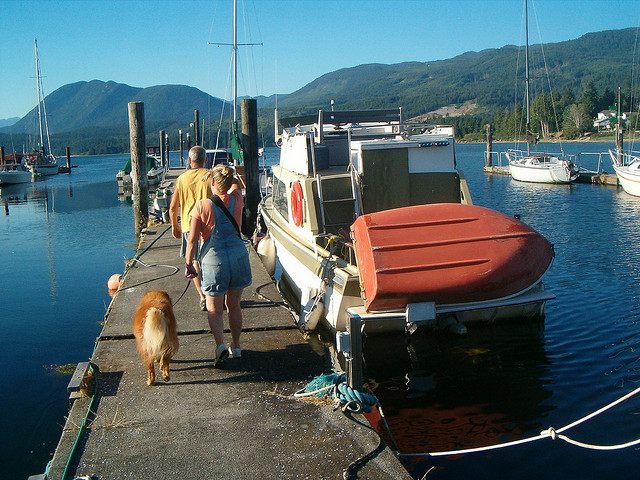
user: Given an image and a question. Answer the question in a short answer. Question: Smooth water such as this is said to be what? Short Answer:
assistant: calm